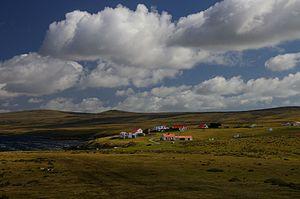
La Malouine orientale est la plus grande des îles Malouines, archipel britannique de l'Atlantique Sud, revendiqué par l'Argentine, avec une superficie de 6 605 km². C'est la seconde plus grande île sub-antarctique, juste derrière la Grande Terre aux îles Kerguelen. La population représente une large majorité de la population totale de l'archipel, la quasi-totalité résidant dans la moitié nord de l'île, dans la petite bourgade de Stanley qui en est le chef-lieu. La moitié sud, reliée au nord par un isthme, est connue sous le nom de Lafonia. Elle est séparée de la Grande Malouine par le détroit des Malouines.